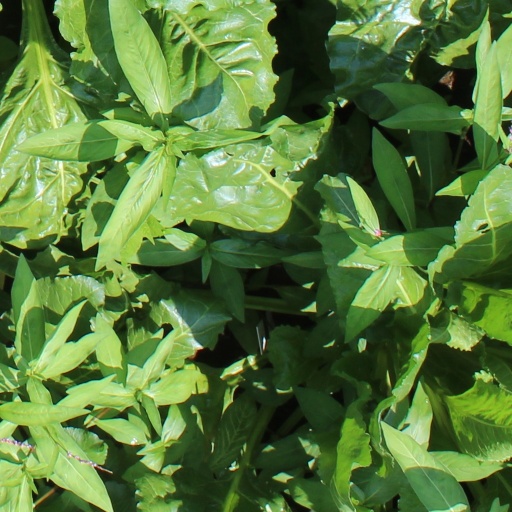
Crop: sugar beet